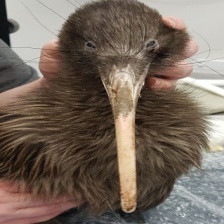
Species: KIWI
Scientific name: APTERYX